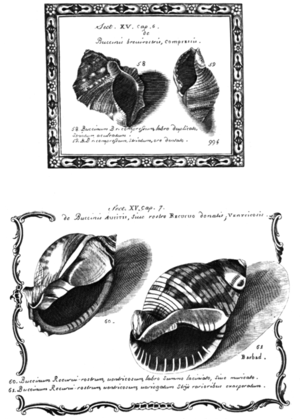
Martin Lister, né vers 1638 à Radclive près de Buckingham et mort le 2 février 1712 à Epsom, est un médecin et un naturaliste britannique.